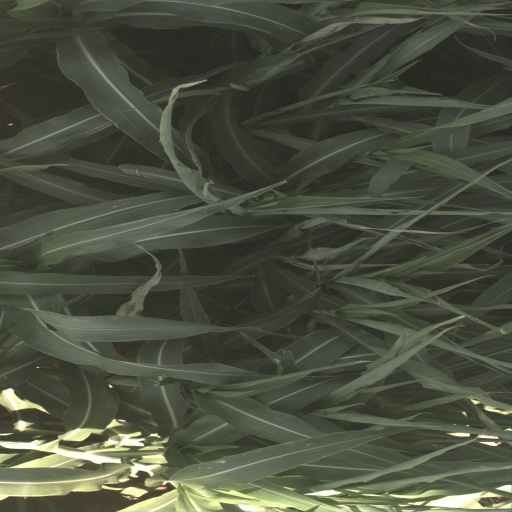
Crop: sorghum